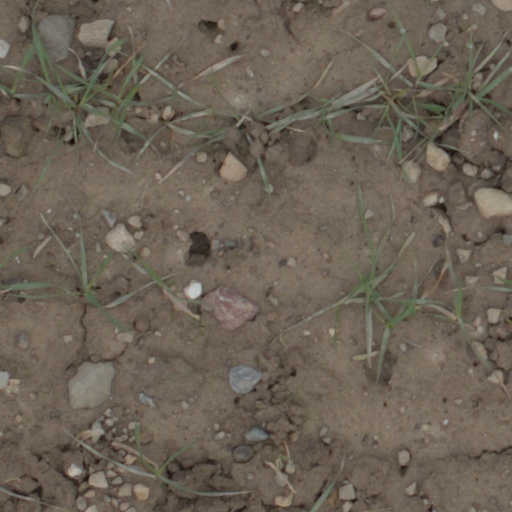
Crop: wheat